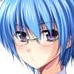
Portrait style: Anime Portrait